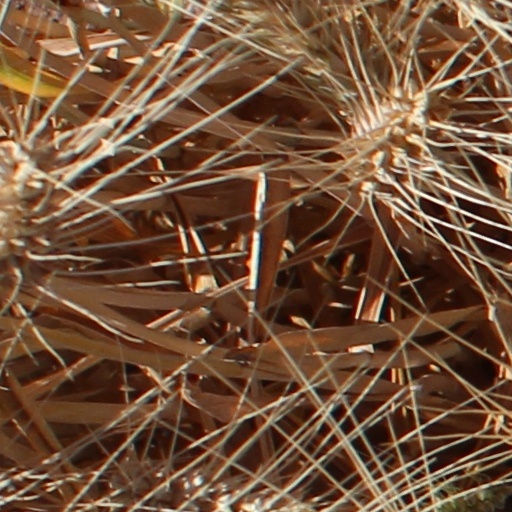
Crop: wheat